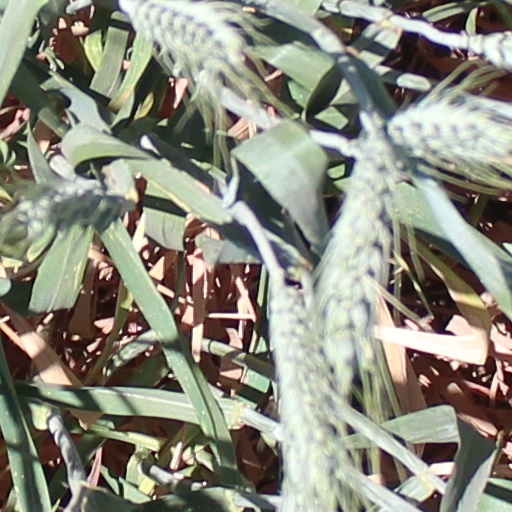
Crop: wheat